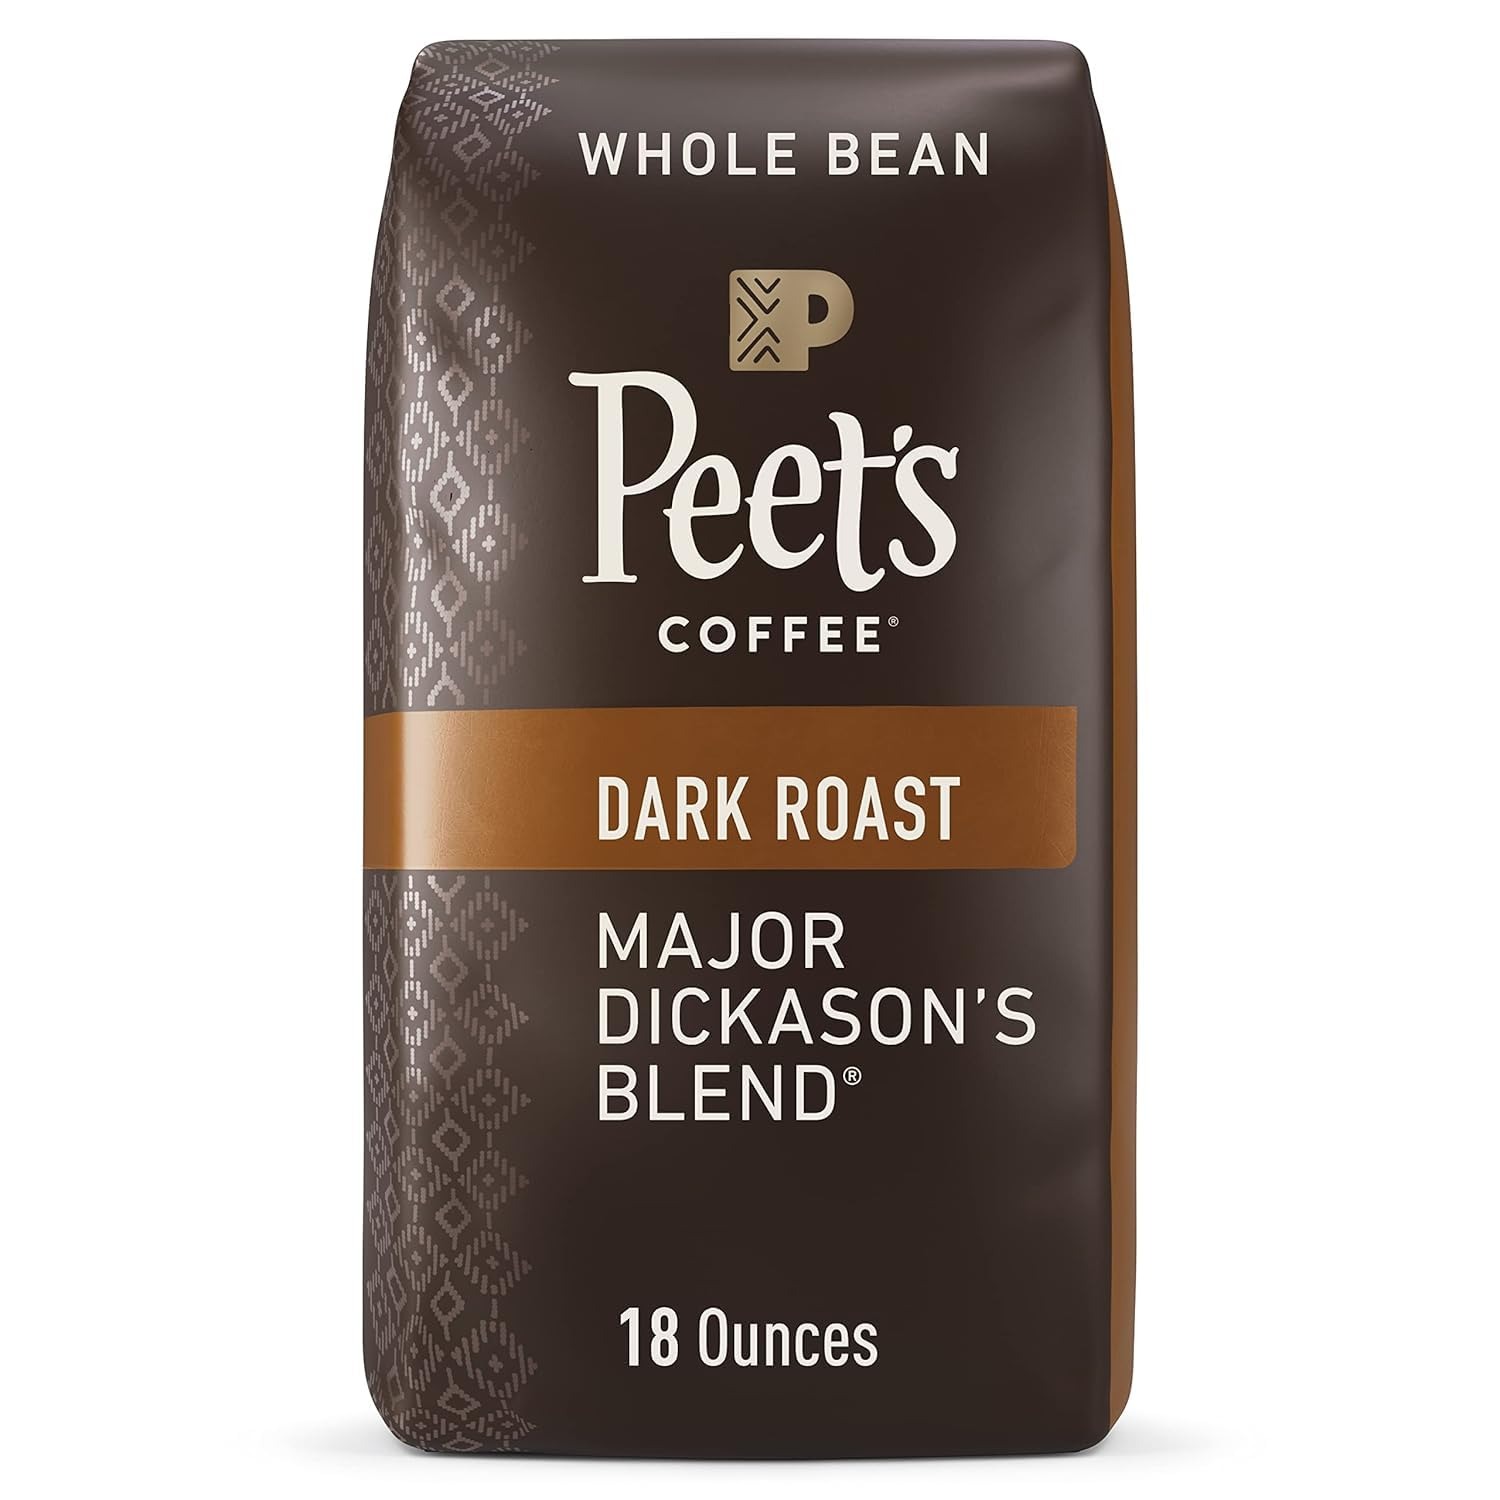
Item Name: Peet's Coffee, Dark Roast Whole Bean Coffee - Major Dickason's Blend 18 Ounce Bag
Bullet Point 1: Contains one (1) 18 Ounce Bag of Peet's Major Dickason's Blend Whole Bean 100% Arabica Coffee
Bullet Point 2: Flavor and Roast: Dark Roast. Flavorful, robust, full-bodied. Developed by Mr. Peet and his most discerning customer, Major Dickason’s Blend epitomizes the rich, flavorful taste of Peet’s
Bullet Point 3: Brewing Methods: Use fine ground coffee for espresso at home. Coarsely ground coffee (consistency of coarse sea salt) can be used to make cold brew or a French press. Use a medium grind (consistency of sand) for drip or a pour over in your Chemex
Bullet Point 4: Sourcing With Impact: The coffee you buy can impact the welfare of the people and planet. Peet’s is actively engaged in driving positive impact in communities where our coffees are grown.
Bullet Point 5: Rich. Complex. Incomparable. Masters of our craft for over 50 years, we hand roast the very best coffees in the world.
Value: 18.0
Unit: Ounce

Price: 15.99